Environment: real
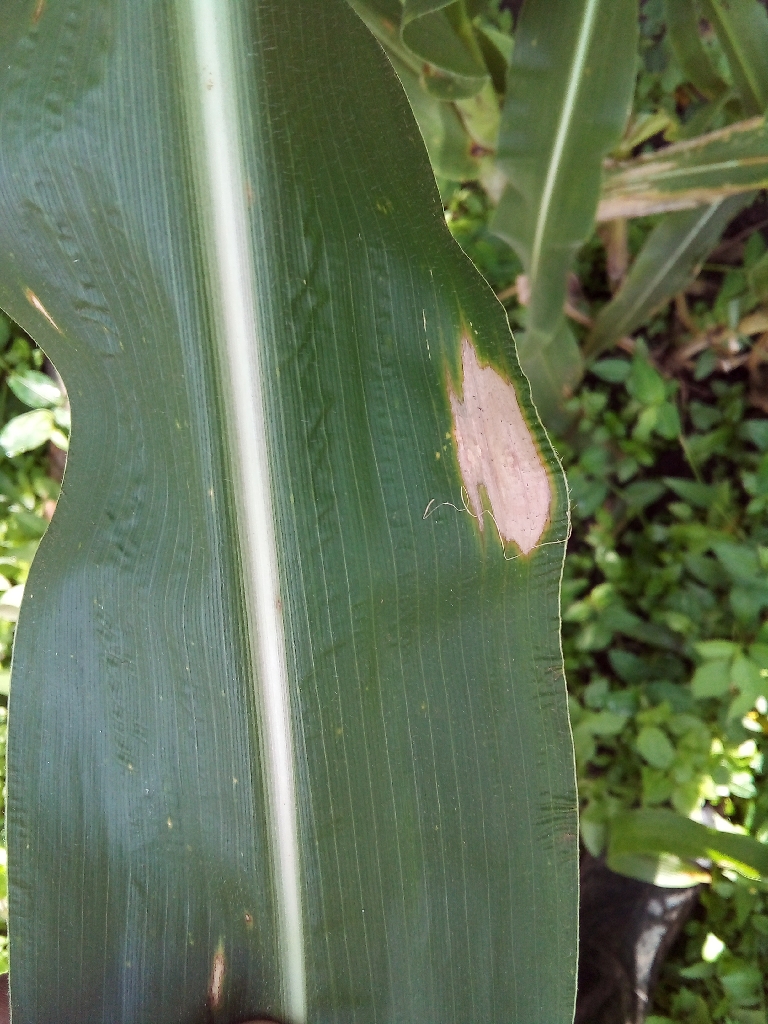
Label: northern_corn_leaf_blight